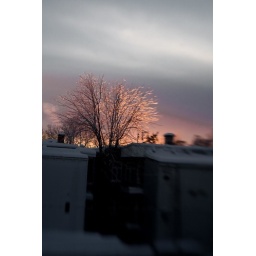
a tree just in front of my house in Montreal